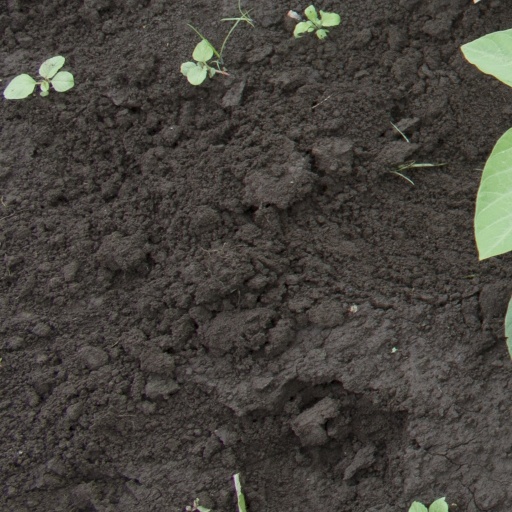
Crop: soybean